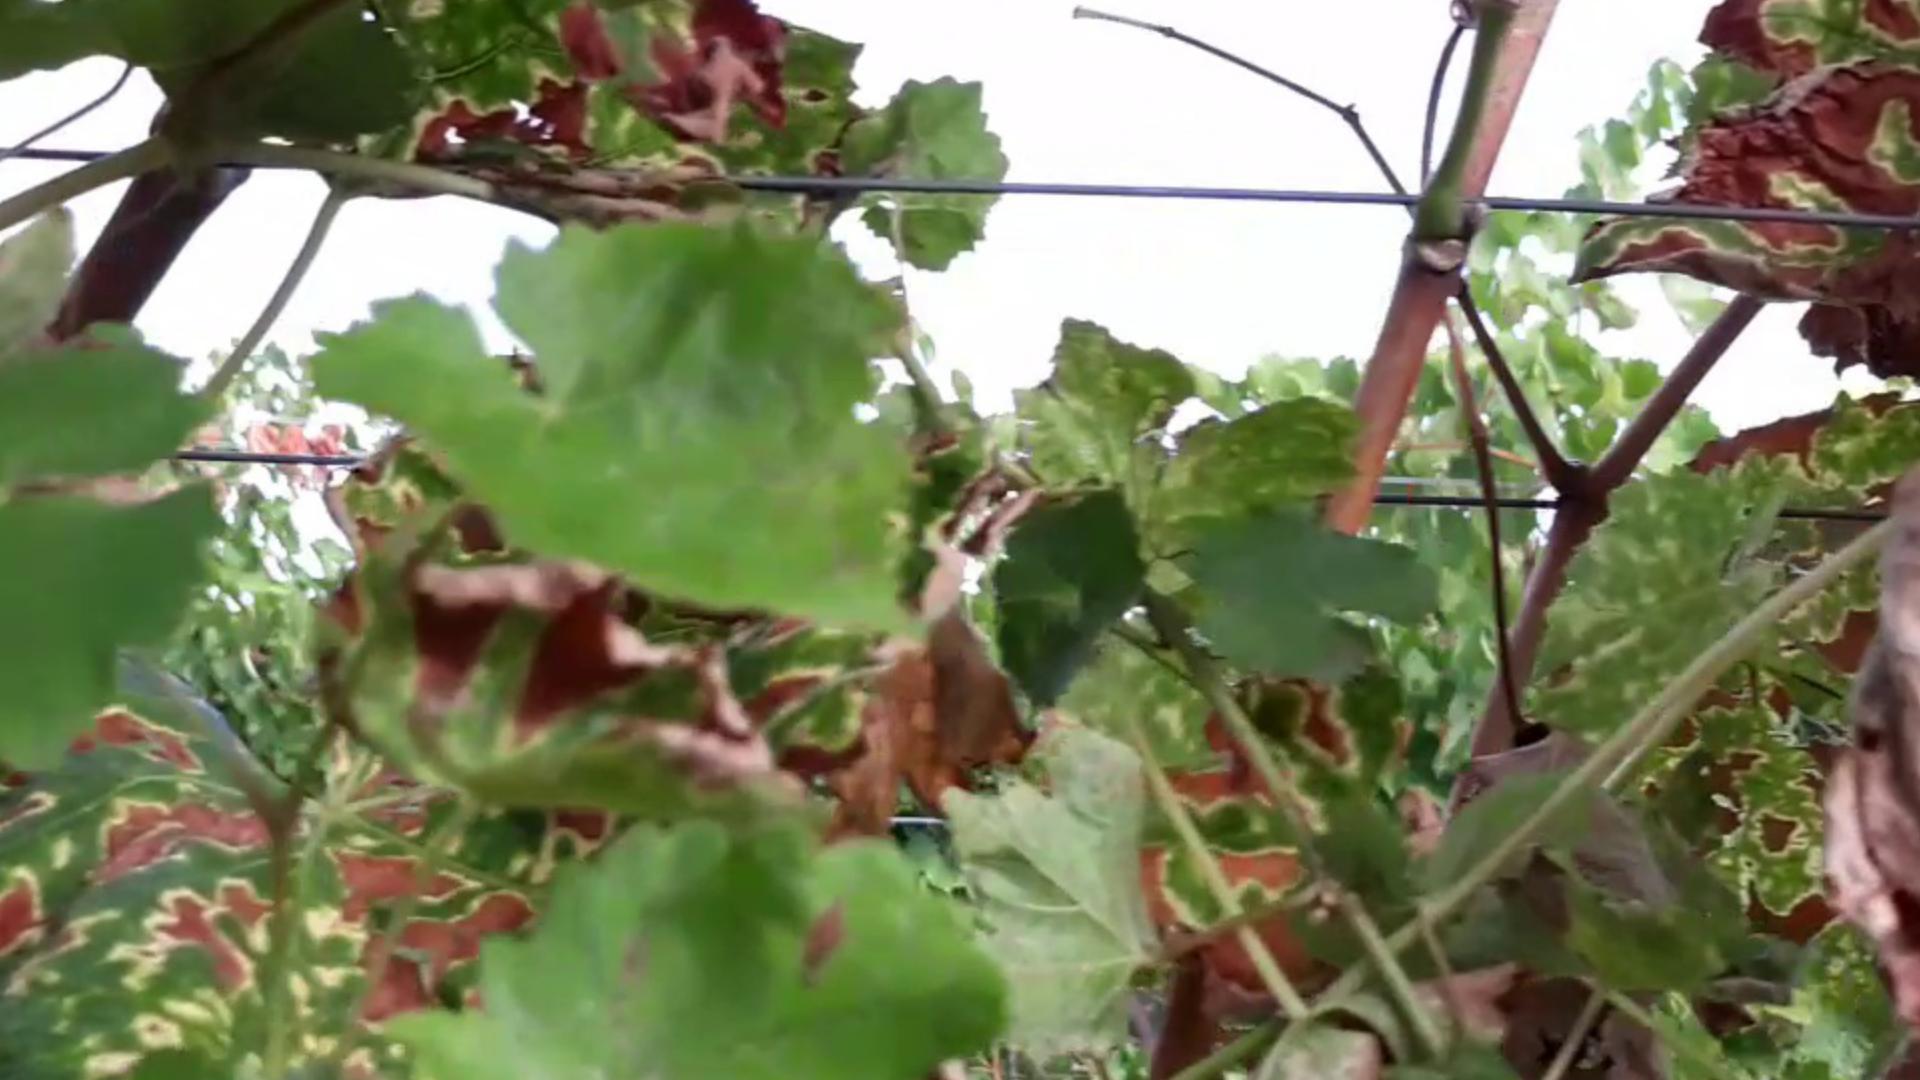
Label: esca